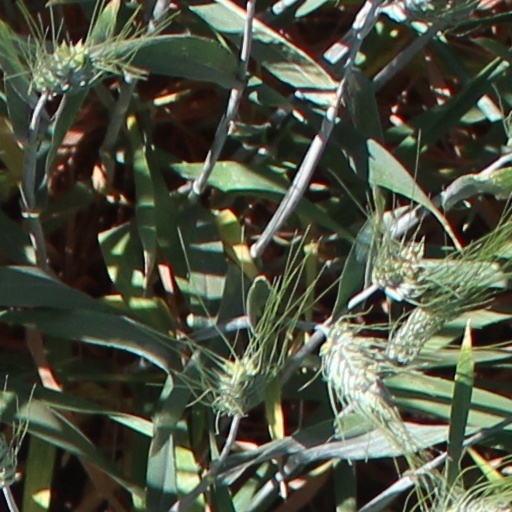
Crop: wheat